Audi Type C

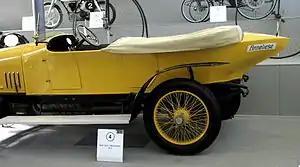
The fashionable "boat deck" style rear end of an Alpine Rally winning Audi Type C

The Audi Type C was introduced in 1912. It became popular with the German people and Army, being brought back into production for a couple of years after the war. Its performance, handling and reliability along with rally successes greatly raised Audi's profile, and the Type C was a commercial success. 1,116 cars were produced.